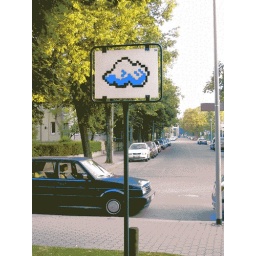
pixelcloud senn on a road sign in dresden johannstadt/striesen